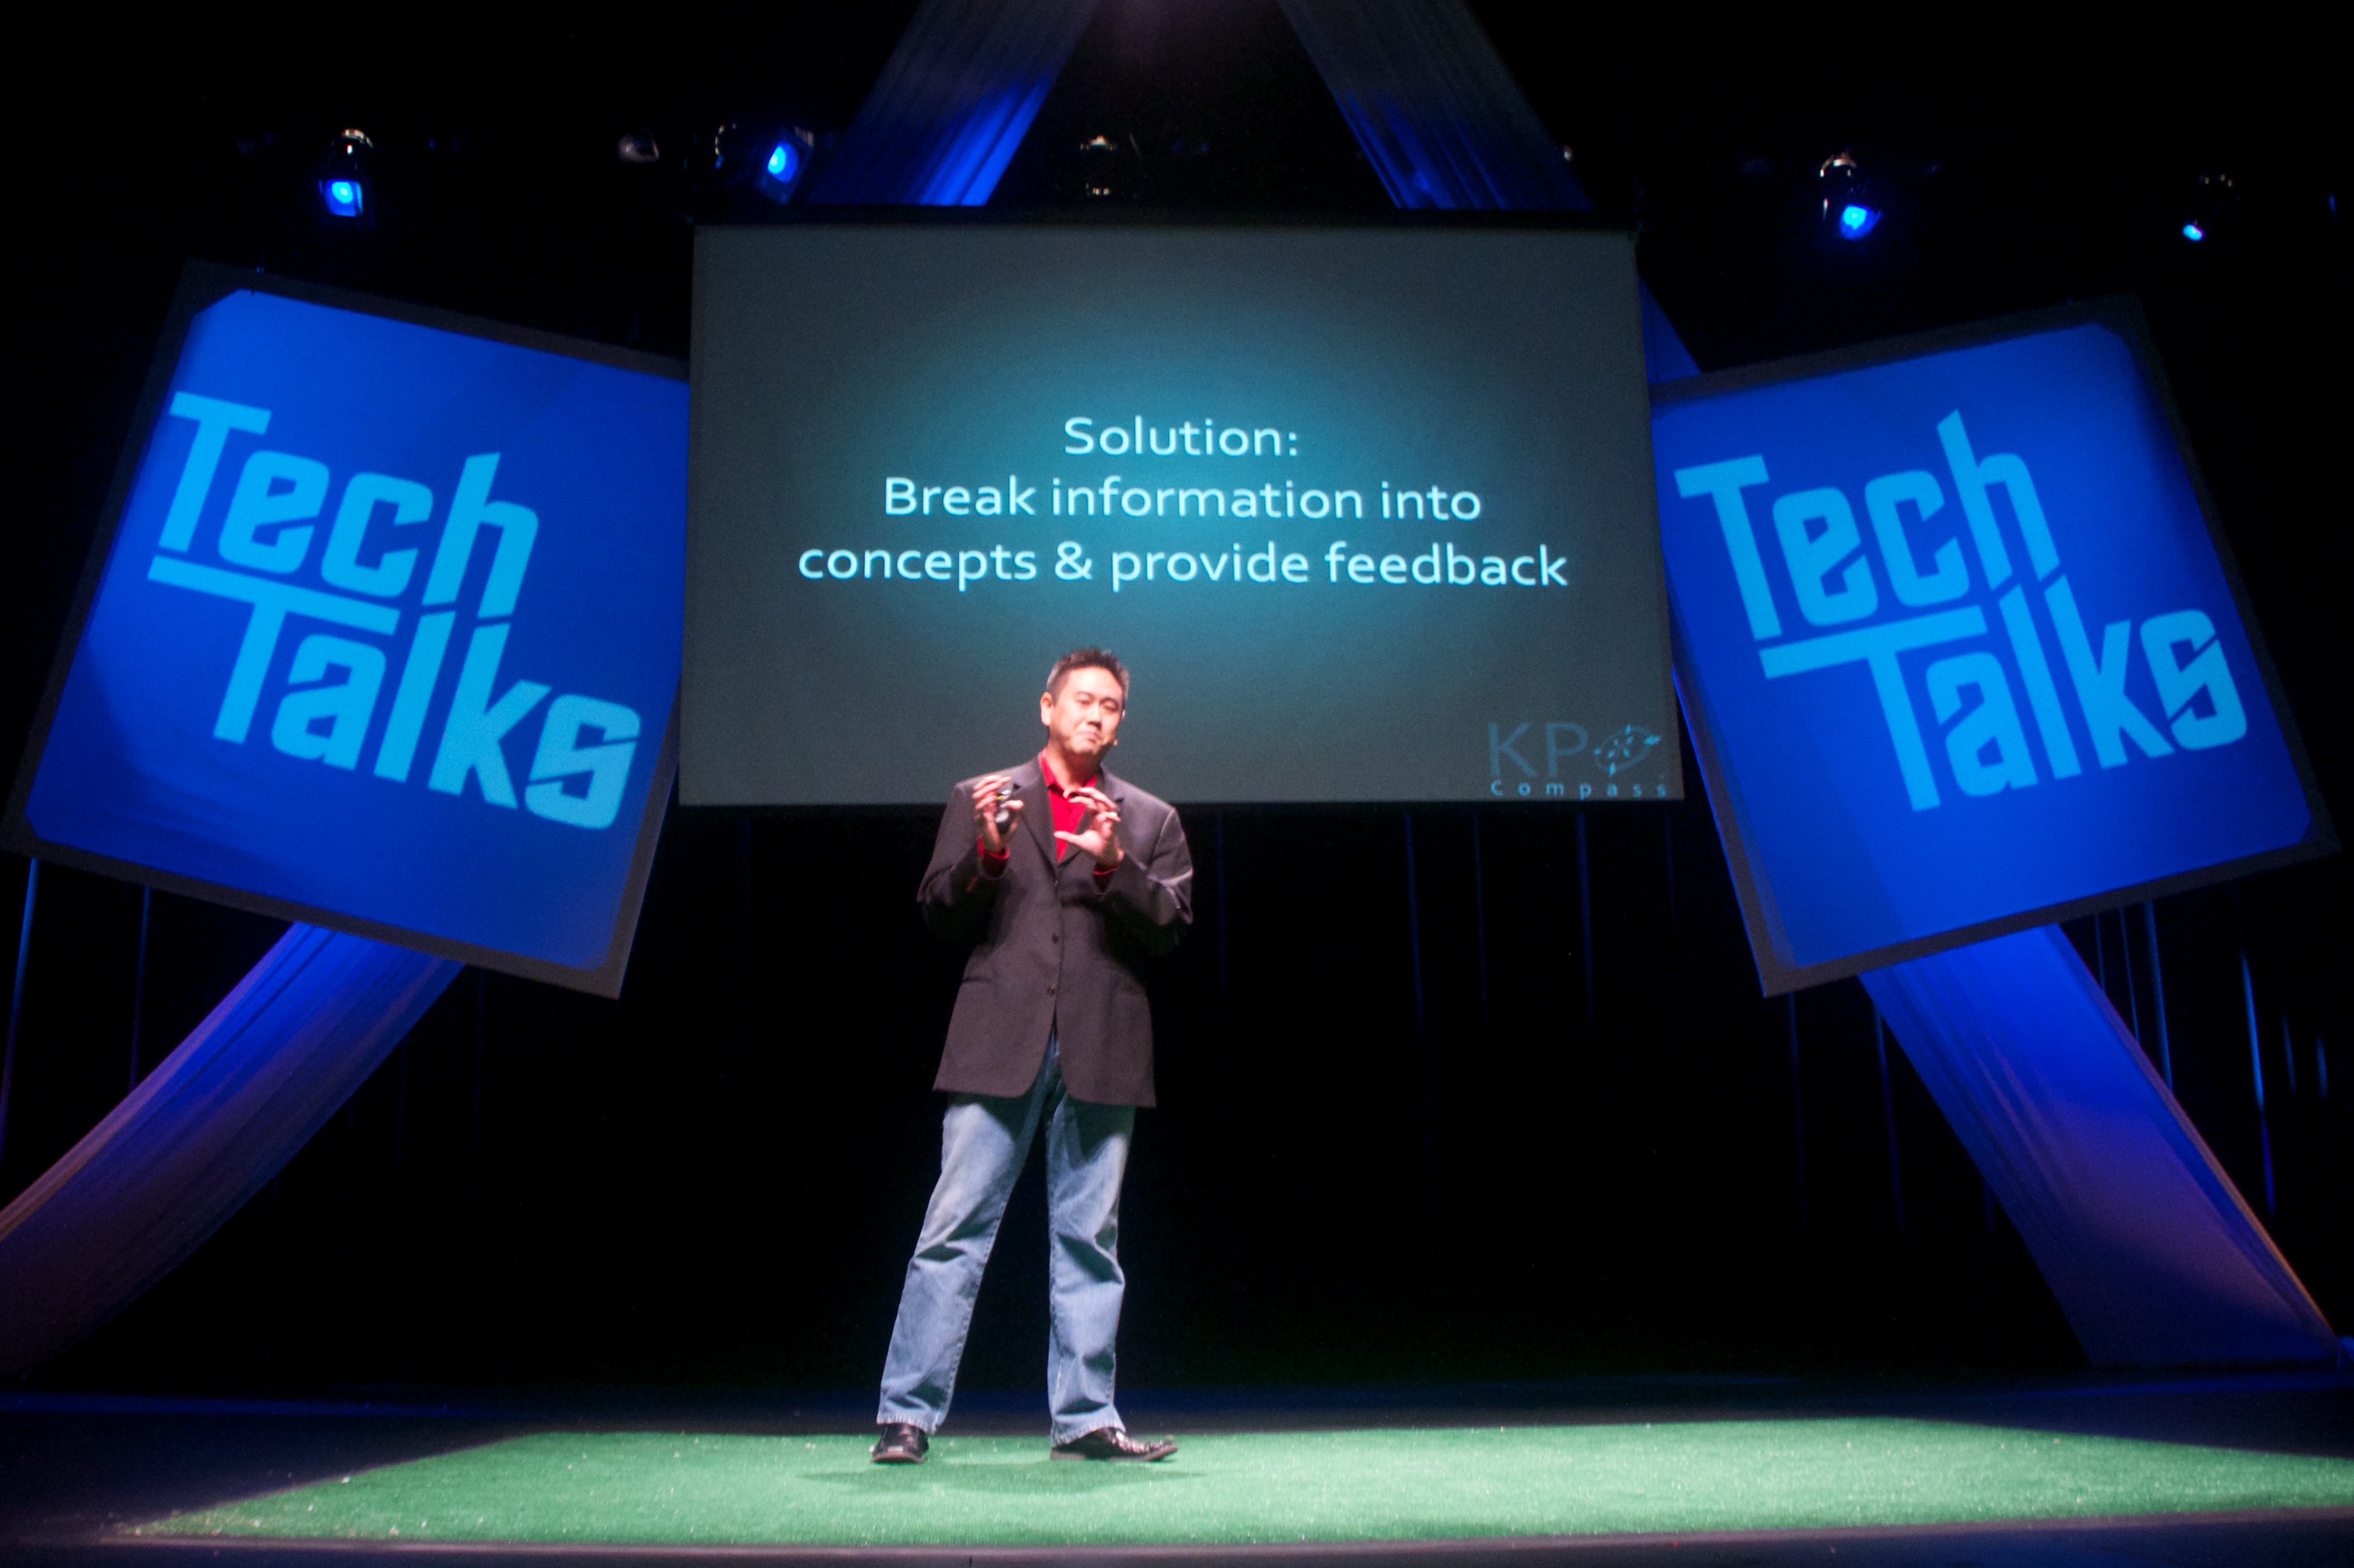
stage, scctechtalks, screenshot